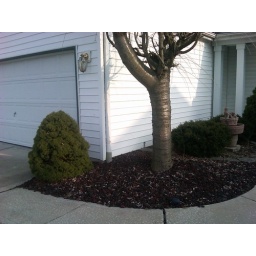
front landscaping tree is kind of close to house near top